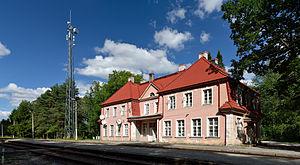
Kiisa est un petit bourg de la commune de Saku du comté de Harju en Estonie.